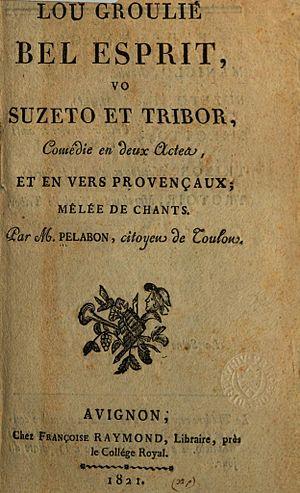
L'histoire de la littérature provençale fait partie de la littérature occitane et comprend l'ensemble des œuvres écrites en langue d'oc par des auteurs liés à la Provence ou employant le provençal.